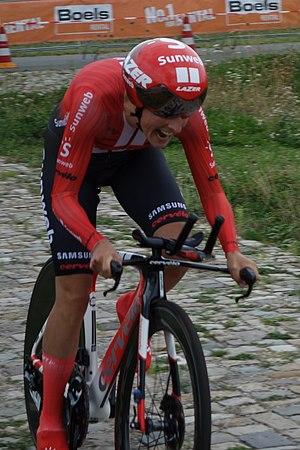
Lucinda Brand, née le 2 juillet 1989 à Dordrecht, est une coureuse cycliste néerlandaise, membre de l'équipe Trek-Segafredo. Avec l'équipe AA Drink-Leontien.nl, elle a obtenu la médaille de bronze du championnat du monde du contre-la-montre par équipes en 2012. Elle est championne des Pays-Bas sur route 2013 et 2015. En 2014, elle remporte le Grand Prix de Plouay, manche de Coupe du monde.